Indigenismo in Mexico

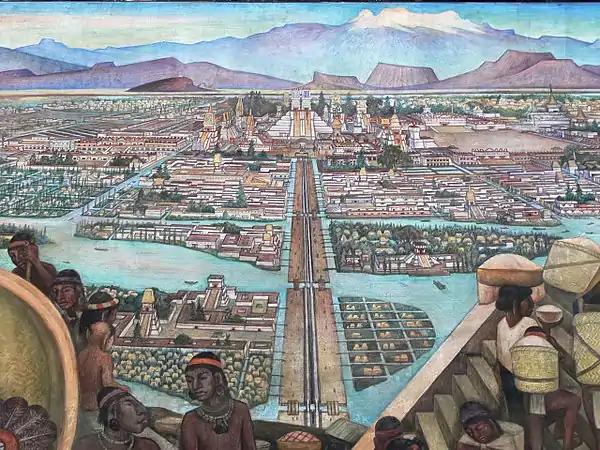
Mural by Diego Rivera showing the pre-Columbian Aztec city of Tenochtitlán. Muralists depicted Indigenous Mesoamerican civilizations with idyllic model characteristics as socially, spiritually and morally advanced societies and culturally superior than the Spanish as a way to promote an indigenist nationalism.

During the Revolution, Indigenous images were used as official nationalist symbols and after the revolution the government continued to use Indigenous symbols to establish the roots of Mexican culture and identity within the physical nation state Vasconcelos was appointed to be head of the cultural development program under Obregón, and began to commission artists to create national artwork supported by the revolutionary government, specifically focused on large public works that were visible and accessible to the people in order to solidify the national identity. Artists who contributed to this movement include Diego Rivera, Orozco, and David Alfaro Siqueiros. Much of this expansive artistic production was done in the form of murals on public buildings. Rivera alone created at least 124 murals over 8 years, including murals on Nacional Palace of Mexico, the Cortes Palace in Cuernavaca and the National School of Agriculture. These images very often depicted Indigenous figures and symbols as a celebration of pre-colonial Mexico.